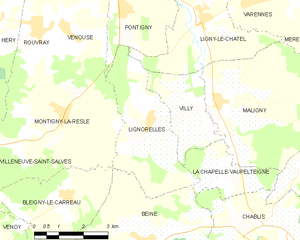
Carte des communes françaises Lignorelles